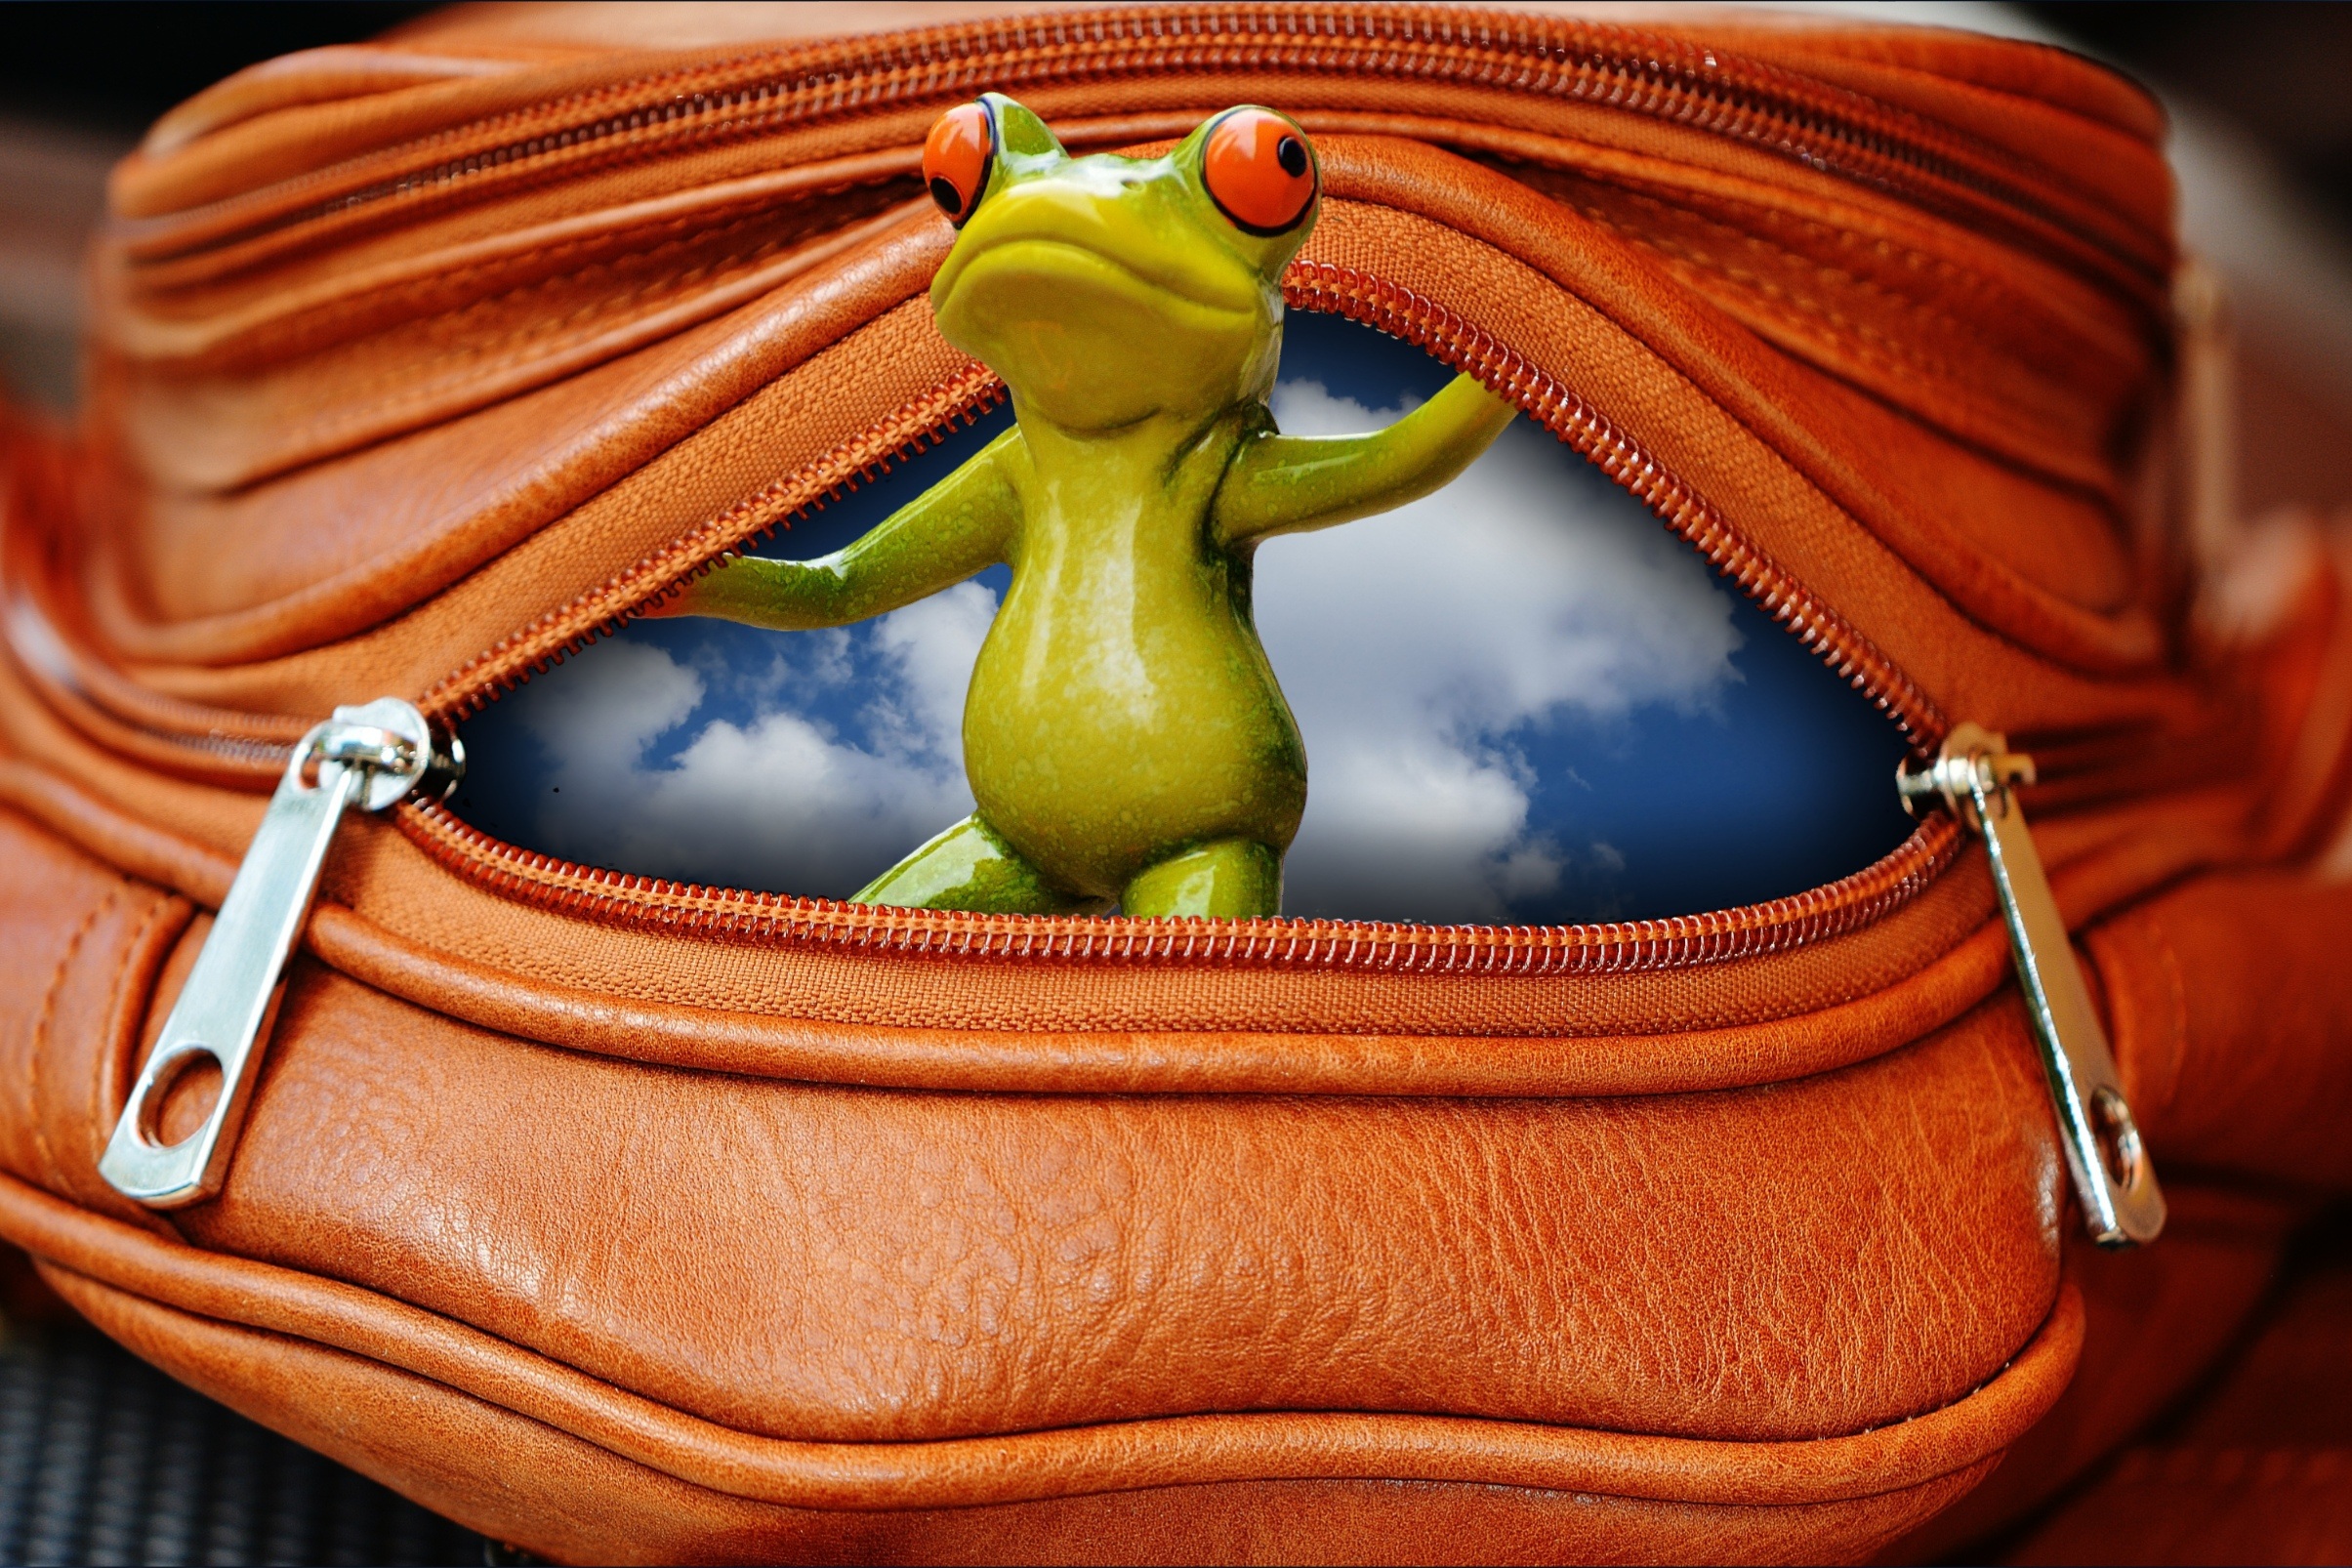
open, sweet, cute, bag, frog, handbag, funny, zip, fashion accessory, coin purse